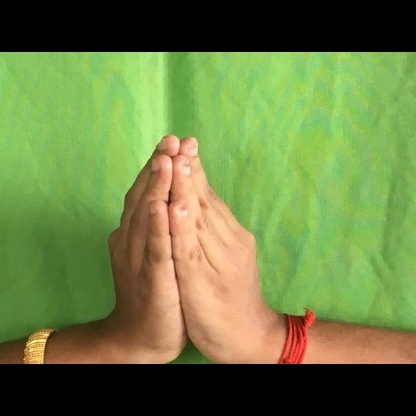
Mudra: Anjali